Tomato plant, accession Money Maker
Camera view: horizontal (90 deg, fisheye); turntable rotation: 210 degrees
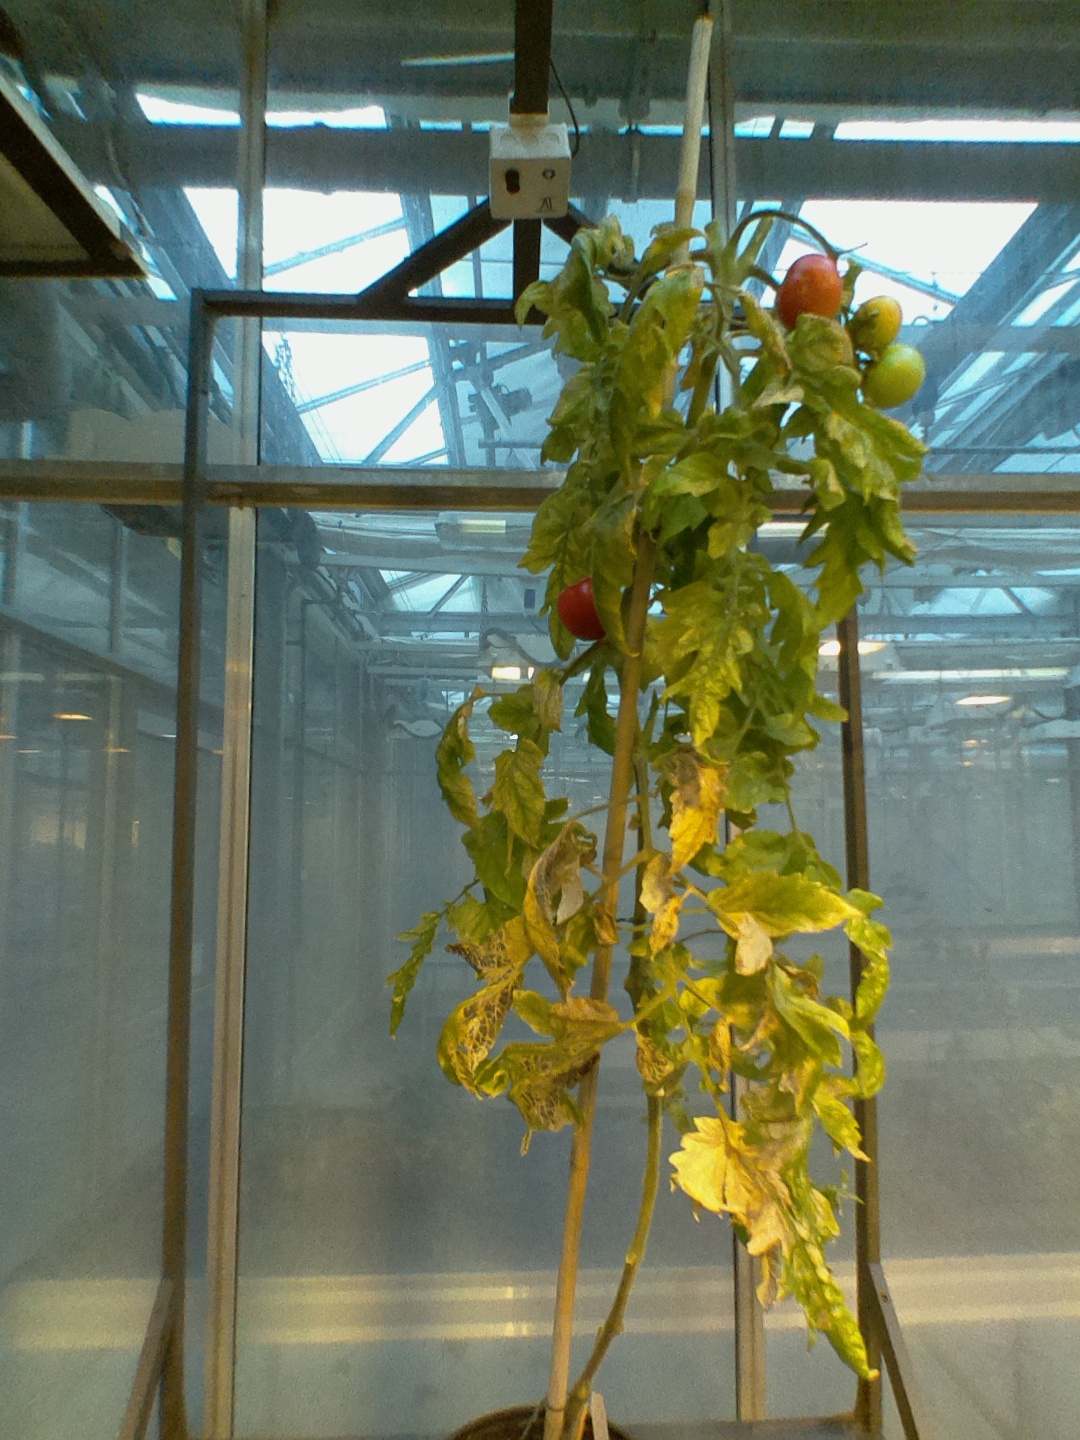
BBCH growth stage 82: 20%-30% of fruits show typical fully ripe color